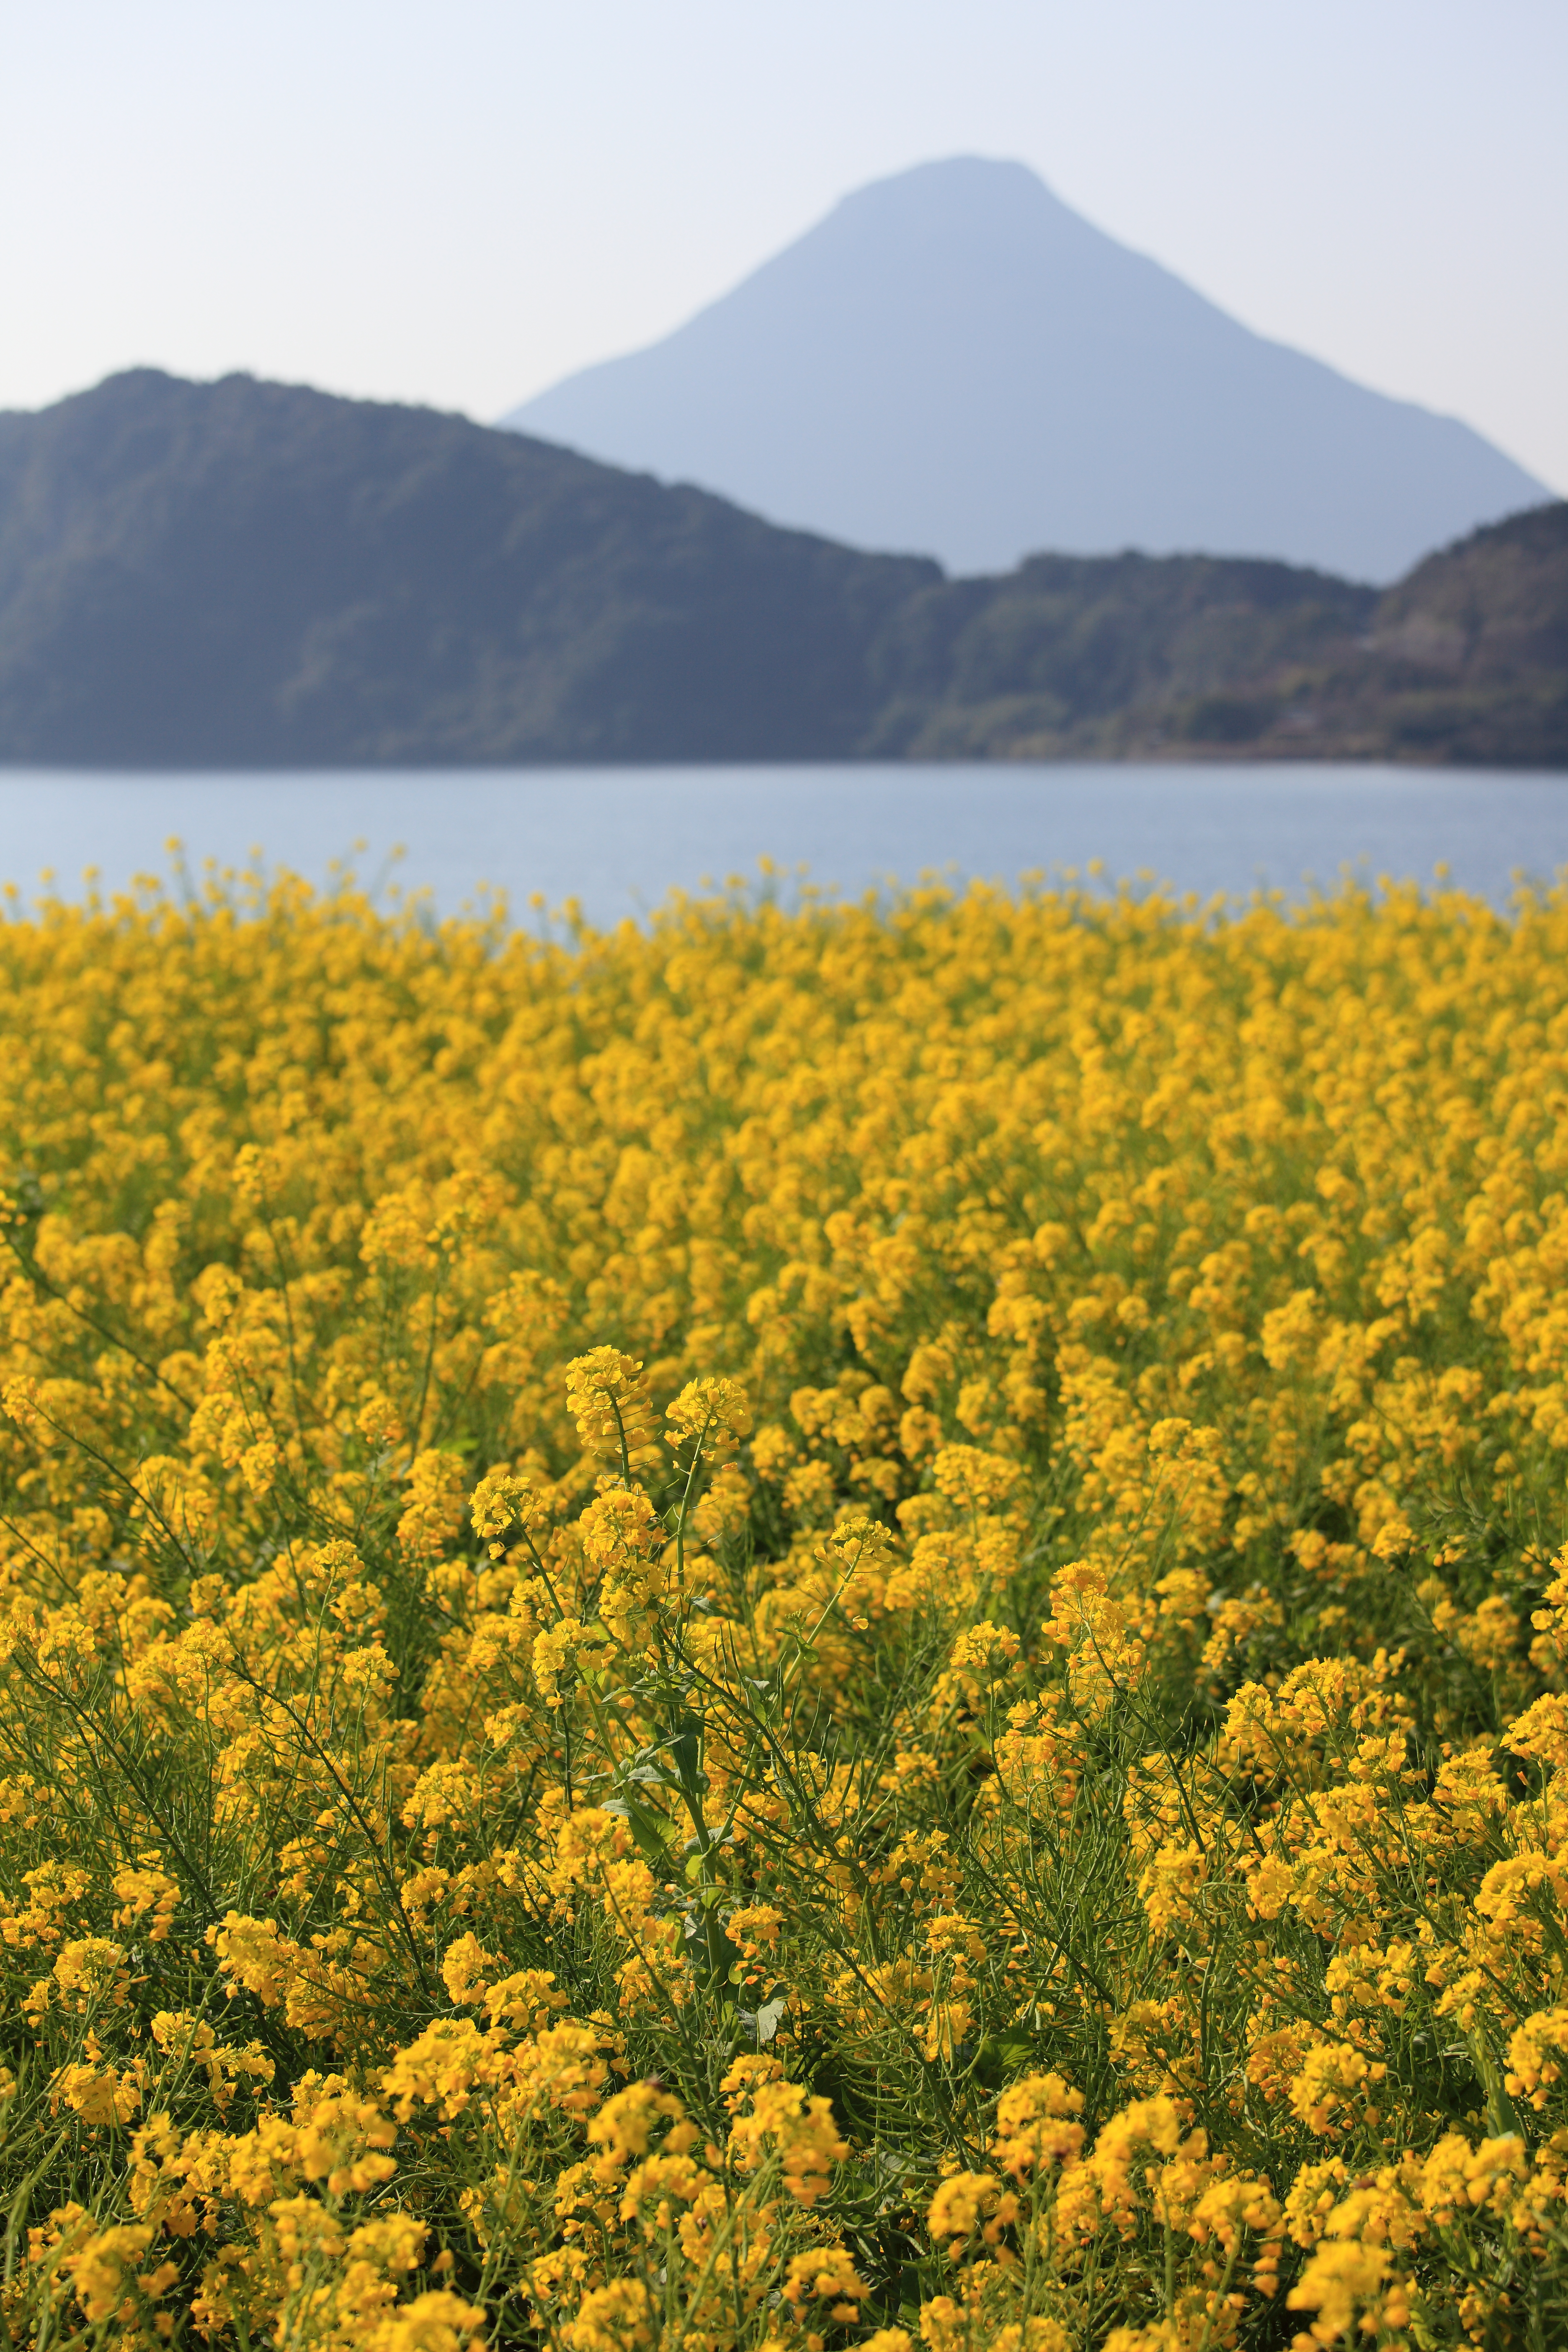
plant, field, meadow, prairie, flower, wild, food, high, produce, vegetable, yellow, agriculture, plain, rapeseed, wildflower, grassland, 5d, hires, canola, markii, brassica, hi, res, resolution, turnip, rapa, nippooleifera, kaimondake, flowering plant, land plant, mustard plant, mustard and cabbage family, brassica rapa